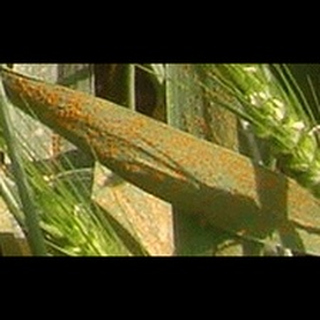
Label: wheat_brown_rust